Mai Thi Nguyen-Kim

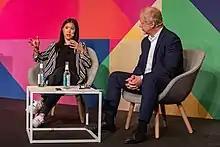
Nguyen-Kim and Tom Buhrow at Media Convention Berlin 2019

Nguyen-Kim started the YouTube channel "The Secret Life Of Scientists" in 2015. In 2016, she began another channel, "maiLab" (originally named "schönschlau"), which is funded by German public broadcasters ARD and ZDF and as of September 2020 has over 1 million subscribers.